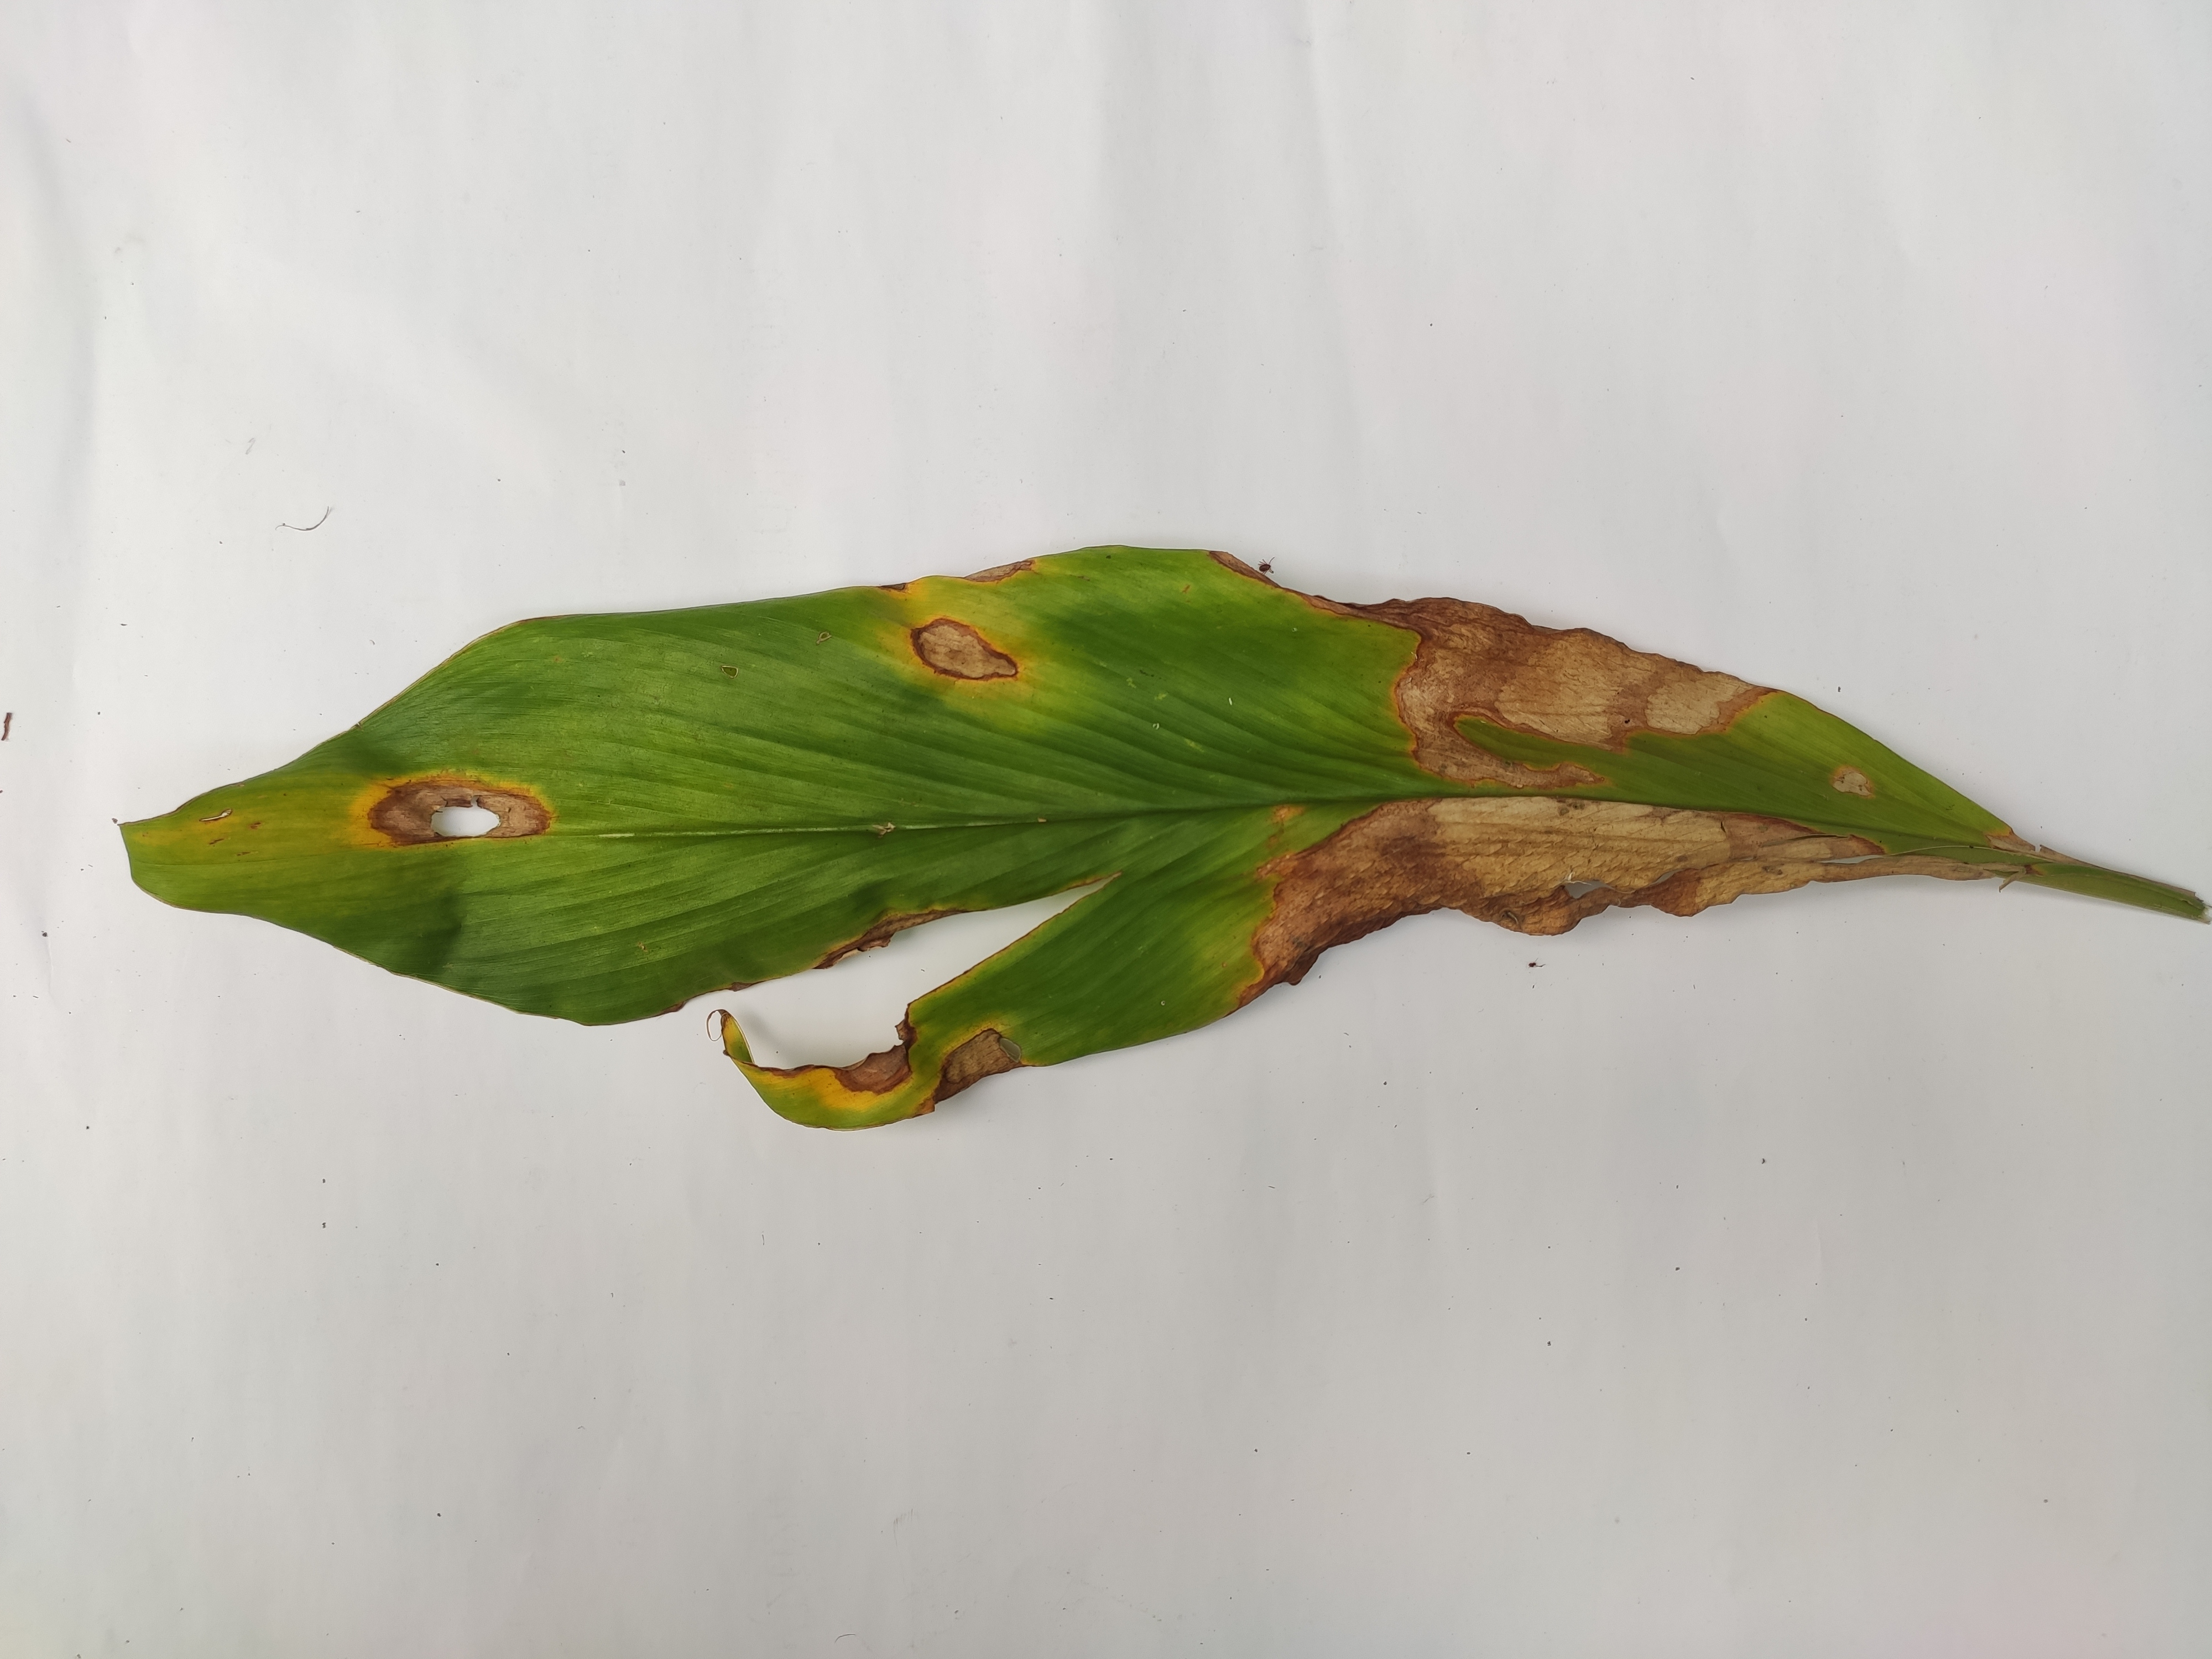
Label: Blotch